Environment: lab
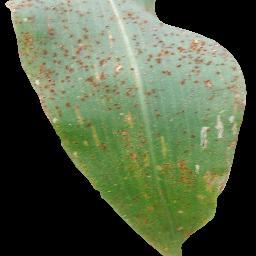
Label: common_rust